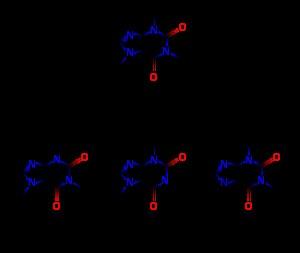
La caféine, aussi désignée sous les noms de théine, ou 1,3,7-triméthylxanthine ou méthylthéobromine est un alcaloïde de la famille des méthylxanthines, présent dans de nombreux aliments, qui agit comme stimulant psychotrope et comme léger diurétique.